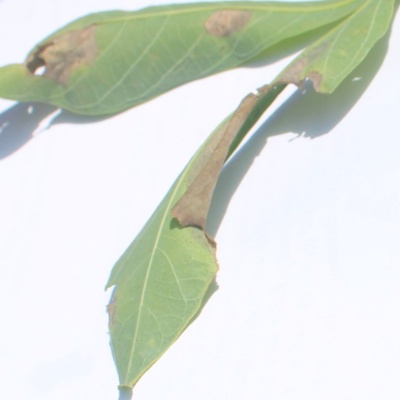
Crop: Cassava
Condition: bacterial blight